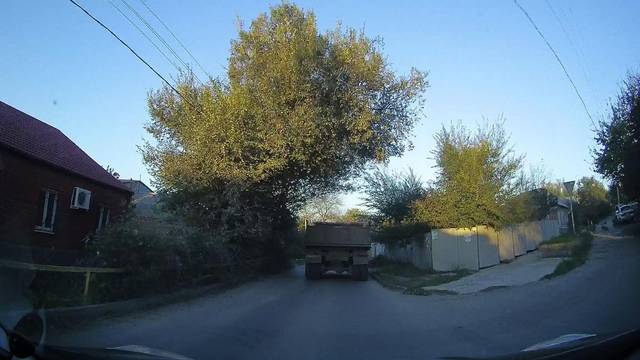
Region: Russia
Coordinates: 47.255, 39.687